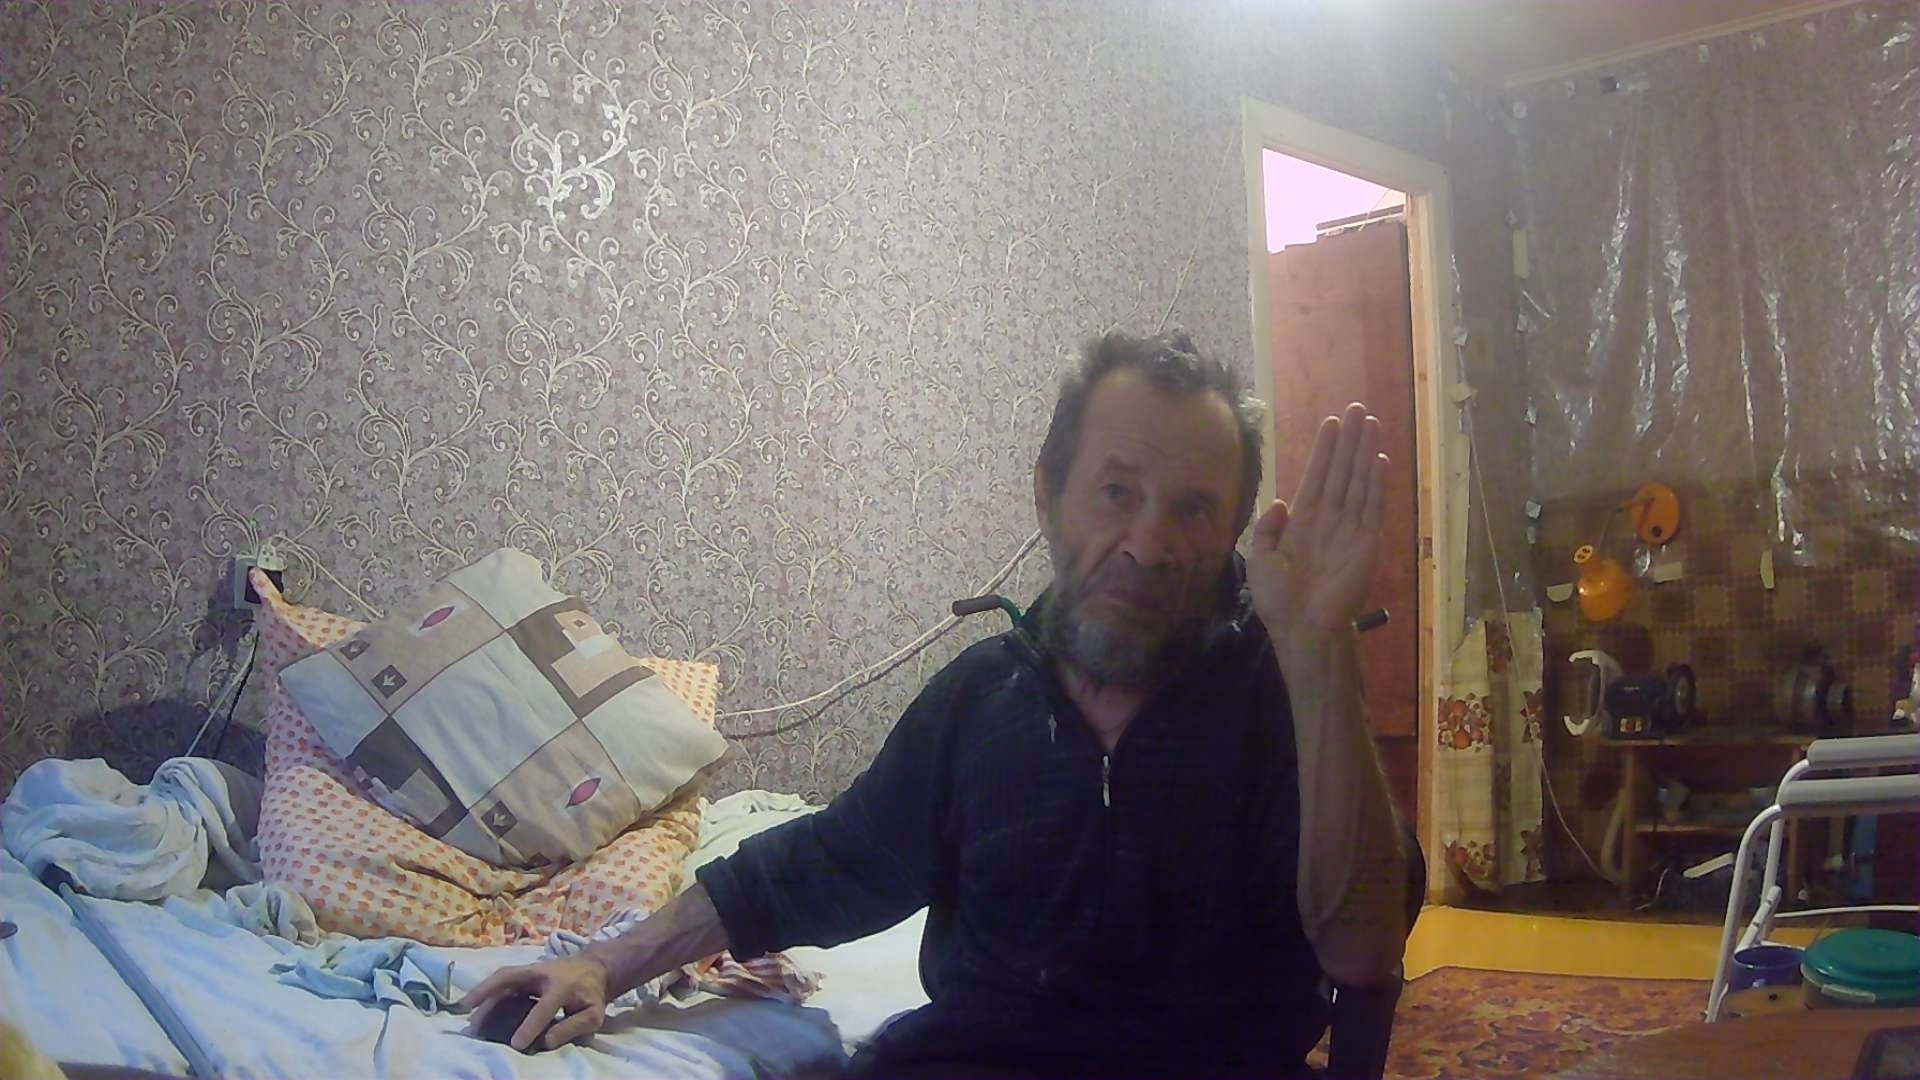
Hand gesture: stop